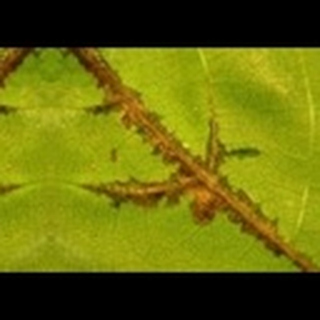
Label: cotton_bacterial_blight